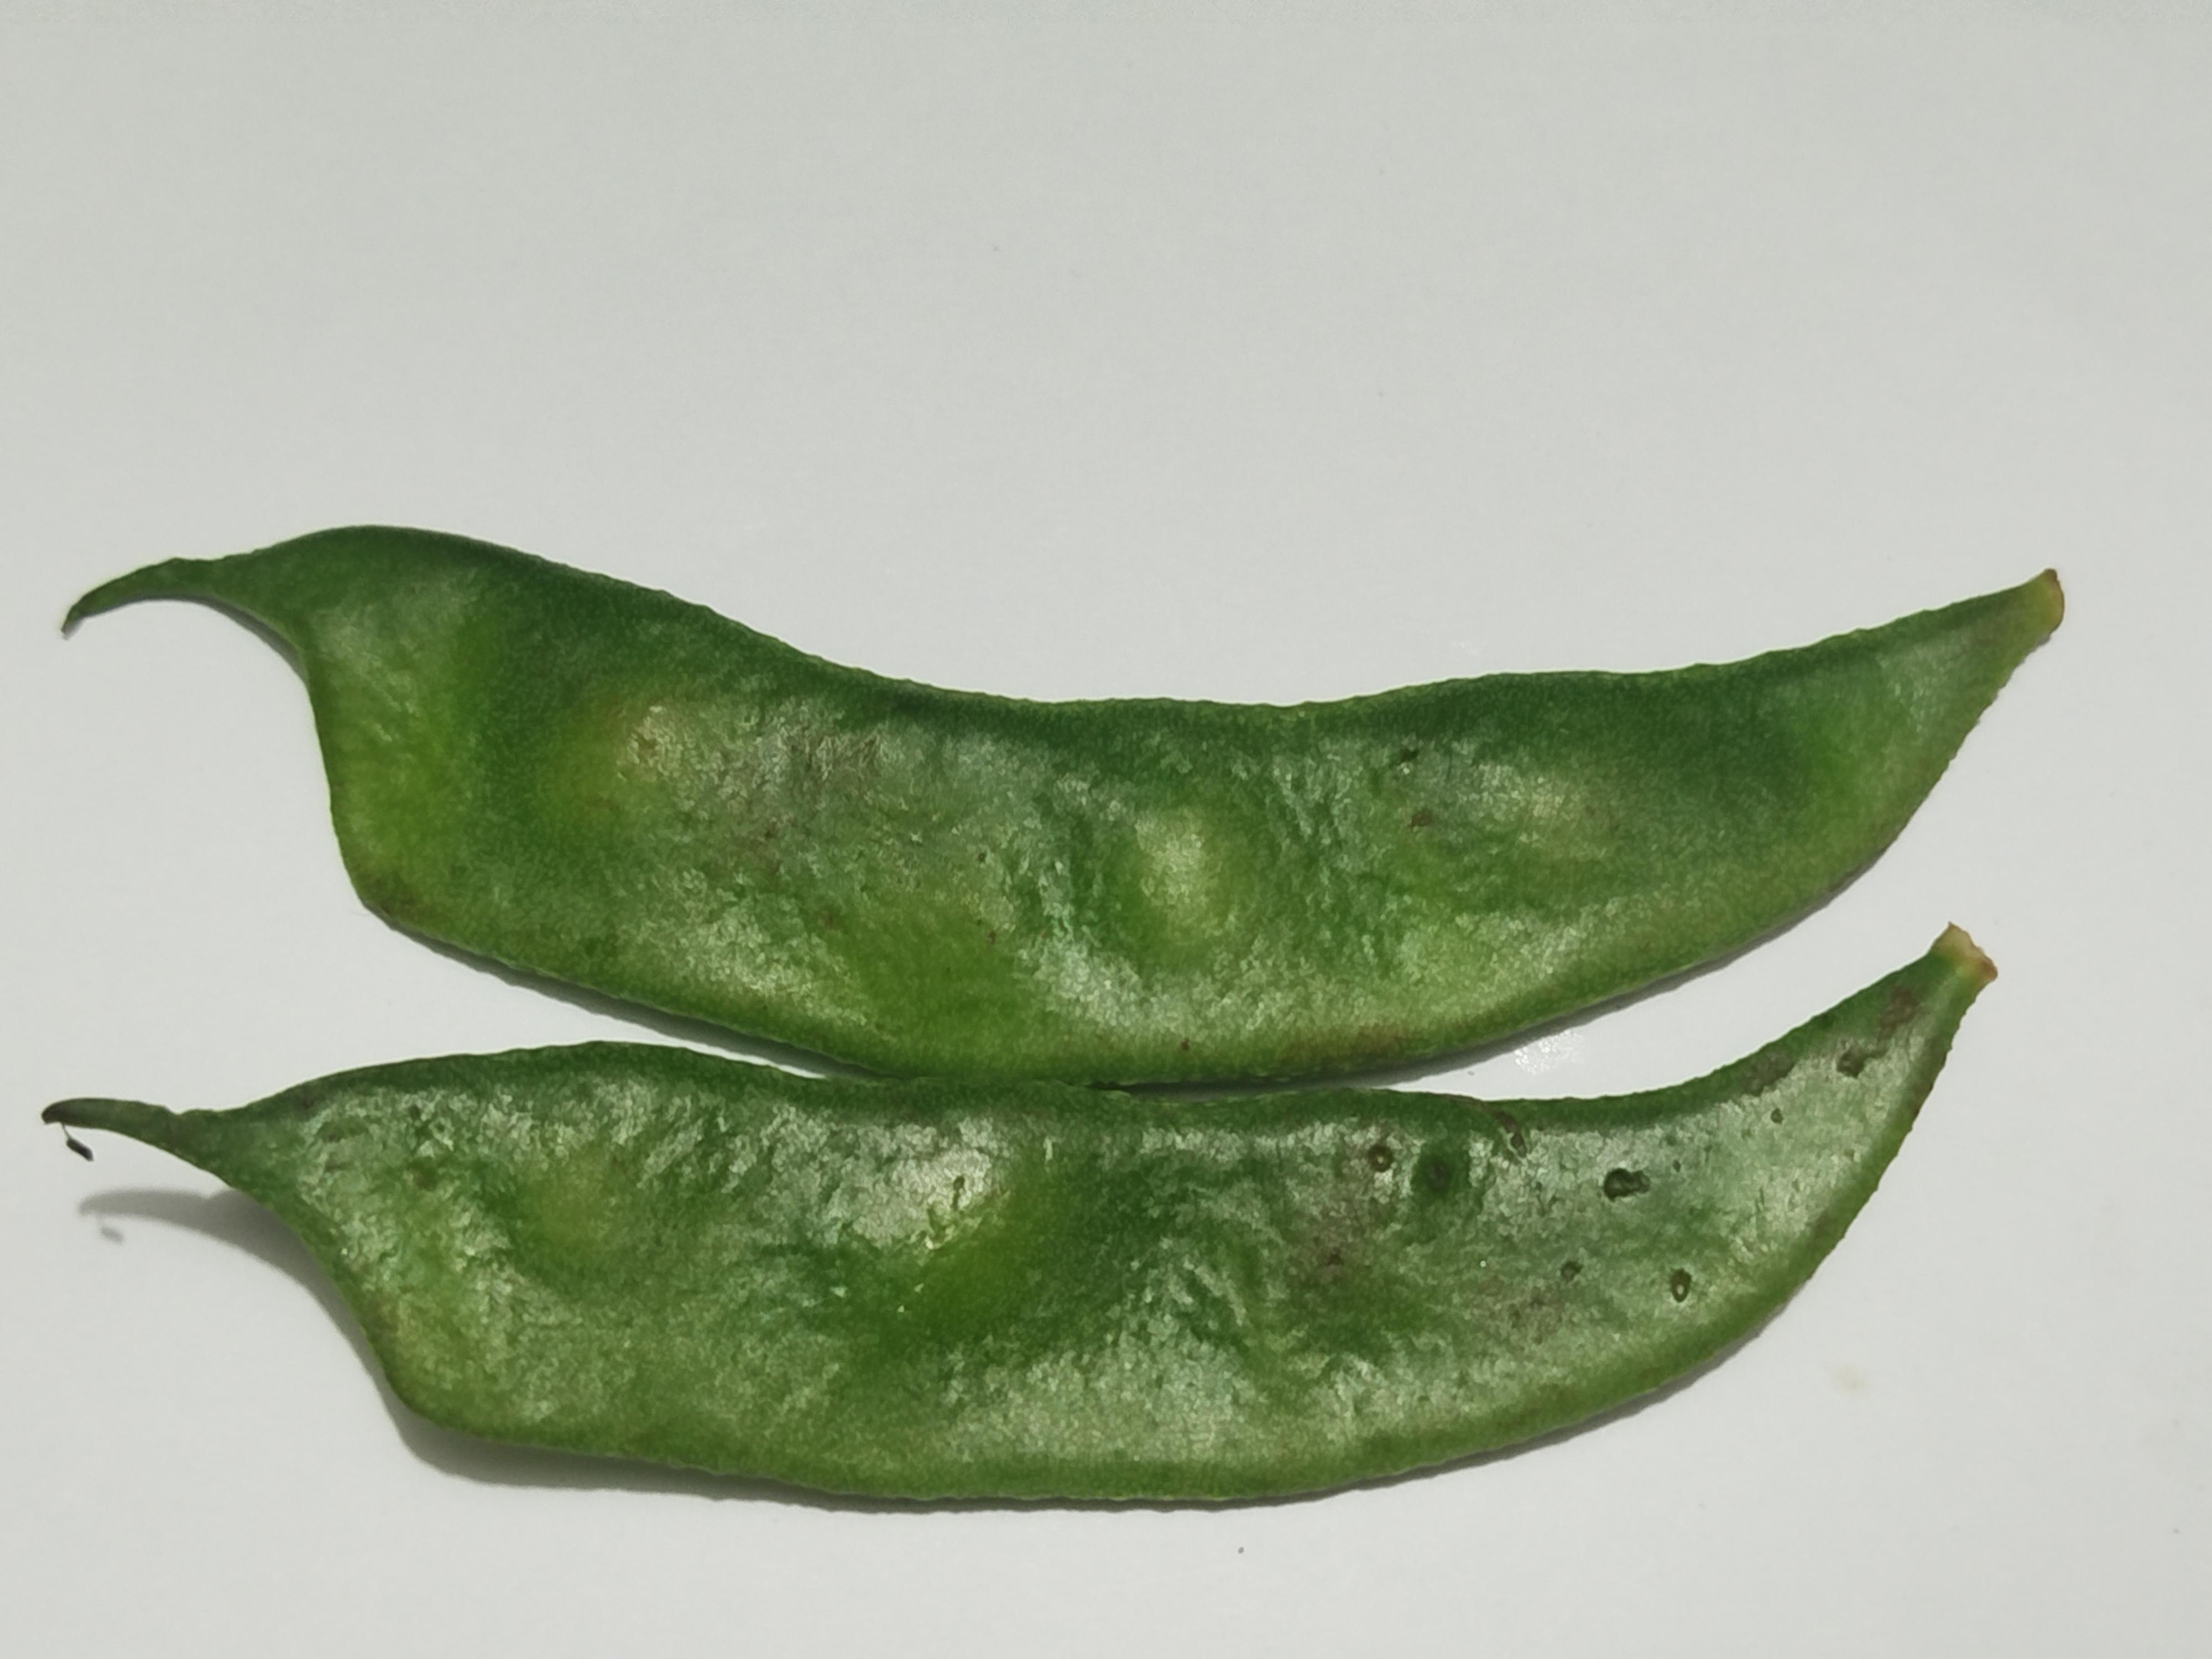
Label: Bean